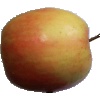
Label: Apple Pink Lady 1